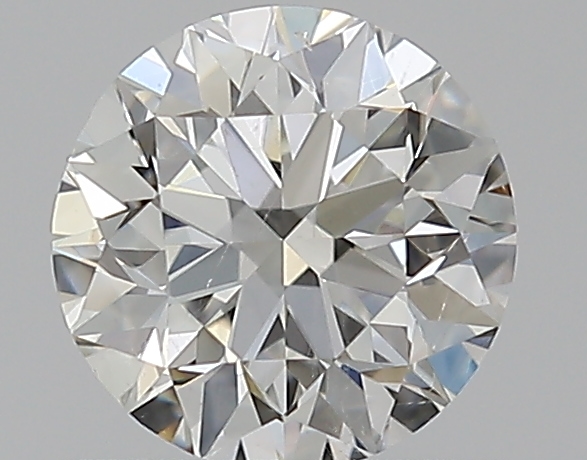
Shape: round
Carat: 0.7
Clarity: SI1
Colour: I
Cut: VG
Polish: EX
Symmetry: VG
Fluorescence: F
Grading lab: GIA
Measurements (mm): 5.5 x 5.57 x 3.58